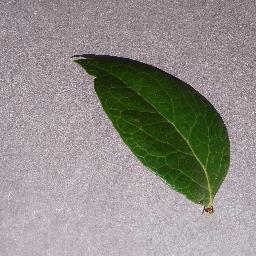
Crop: blueberry
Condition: healthy